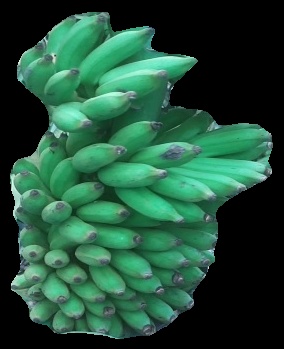
Variety: elakki-bale
Grade: grade1